Shannon Hale

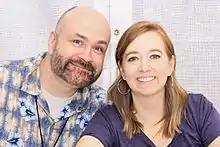
Hale with husband Dean at the 2016 Texas Book Festival

Hale is married to Dean C. Hale, with whom she has co-authored the Eisner-nominee graphic novels "Rapunzel's Revenge" and "Calamity Jack", as well as "The Princess in Black" series and "The Unbeatable Squirrel Girl" series.